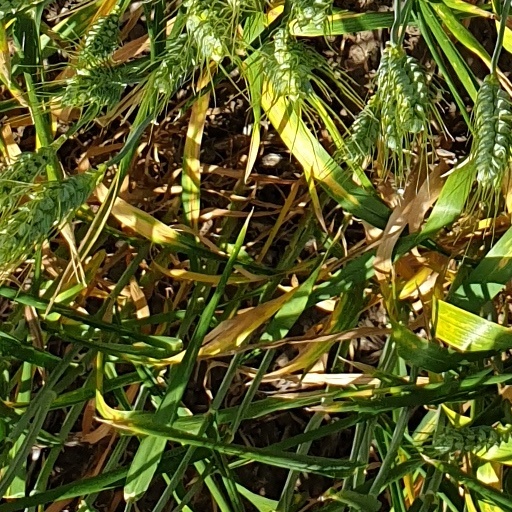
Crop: wheat